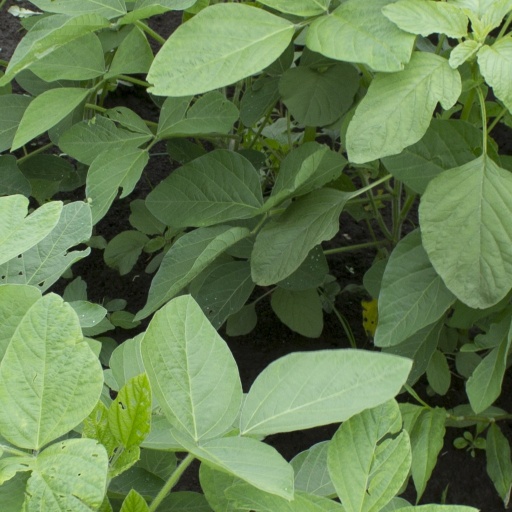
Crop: soybean